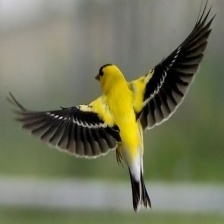
Species: AMERICAN GOLDFINCH
Scientific name: SPINUS TRISTIS
ImageNet parent category: goldfinch